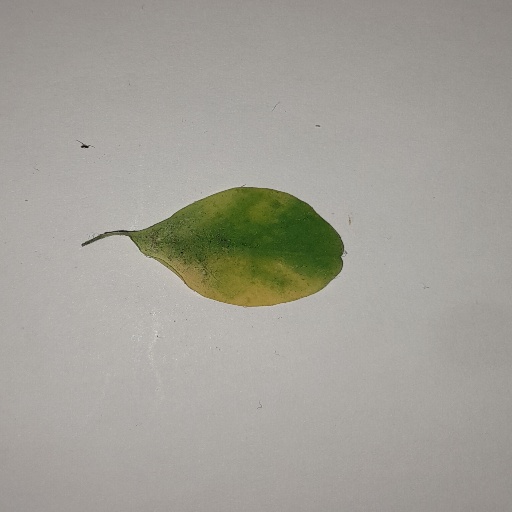
Species: Sojina
Leaf condition: Yellow Leaf